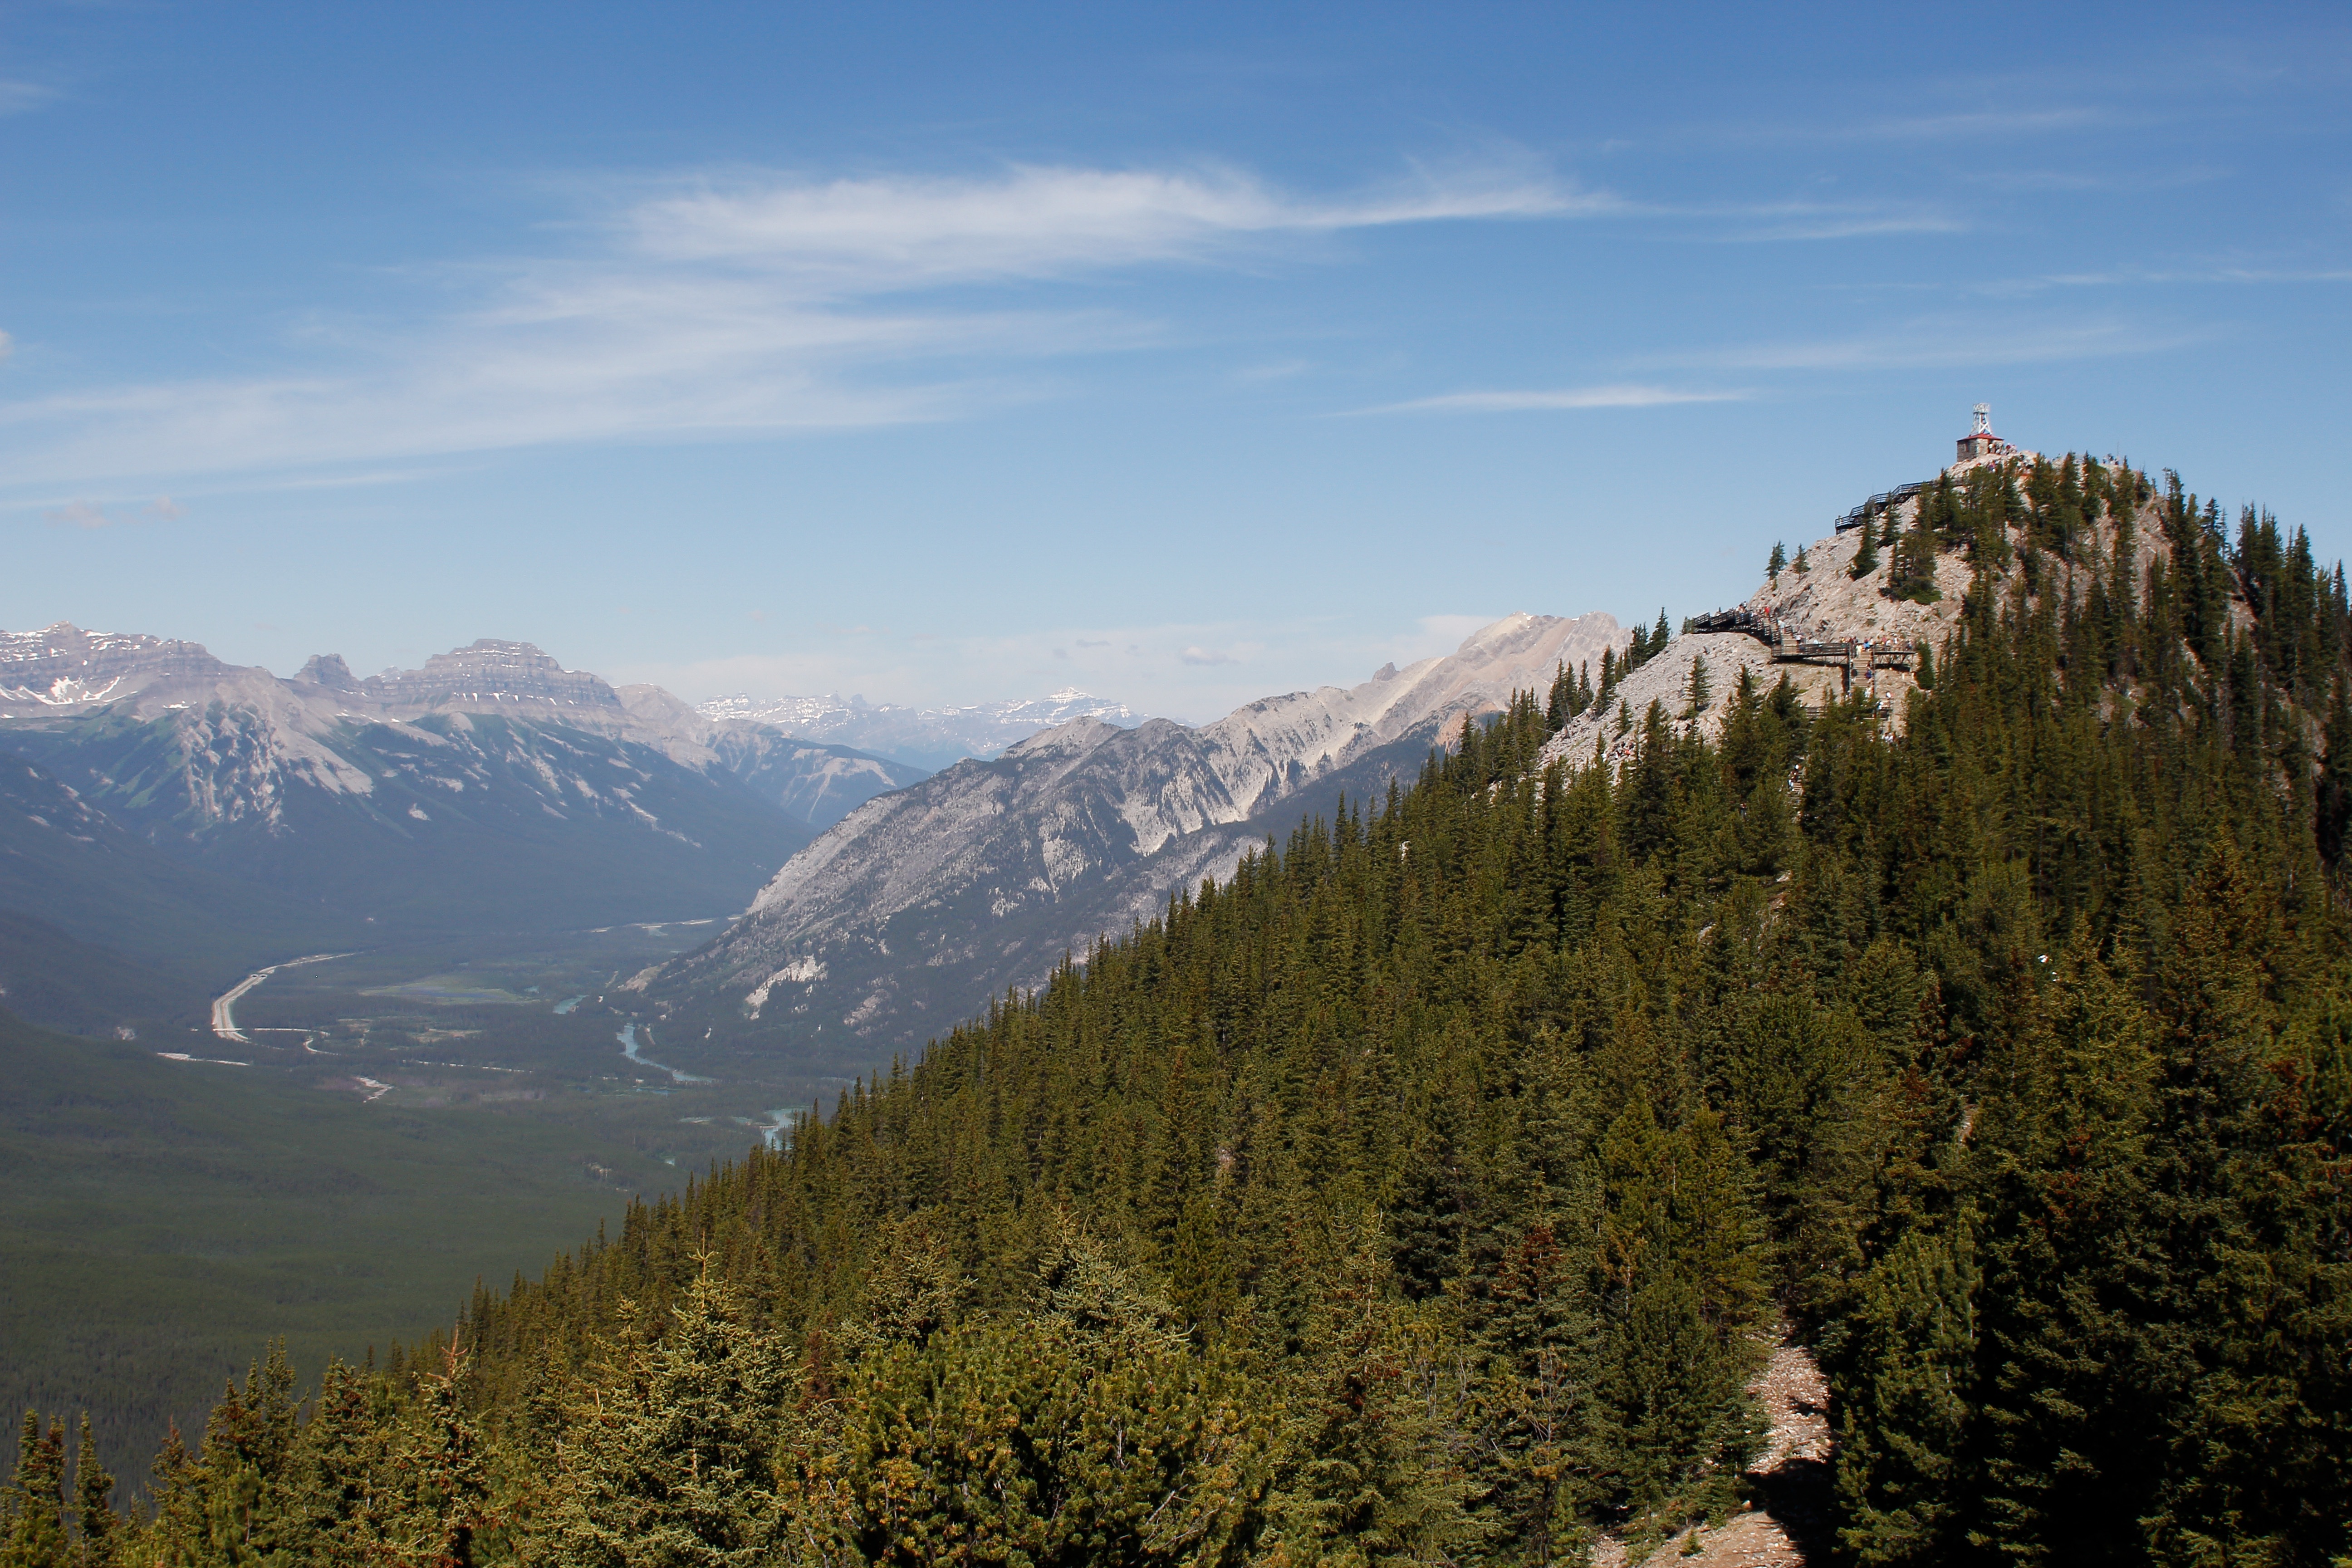
landscape, tree, nature, wilderness, walking, mountain, sky, hiking, meadow, hill, adventure, peak, valley, mountain range, scenic, park, ridge, summit, national, alps, canada, plateau, alberta, banff, top, landform, mountain pass, geographical feature, mountainous landforms, sulphur mountain, cosmic ray station